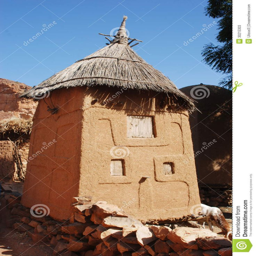
traditional building in the village